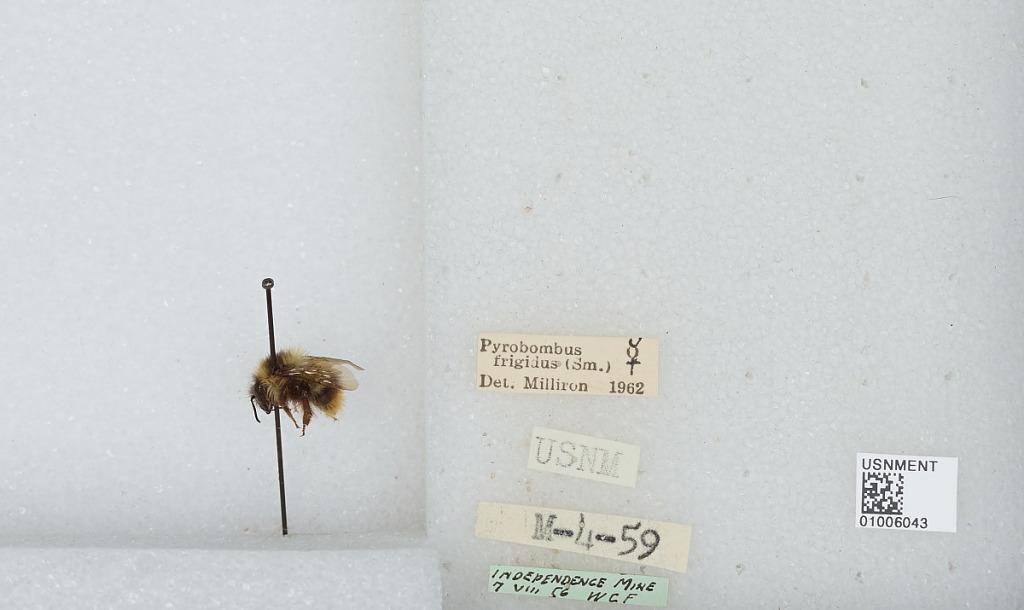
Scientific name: Bombus (Pyrobombus) frigidus Smith
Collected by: C. F.
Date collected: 1956-8-7
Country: United States
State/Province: Alaska
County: Matanuska-Susitna
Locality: Independence Mine
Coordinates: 61.7903, -149.285
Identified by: Milliron